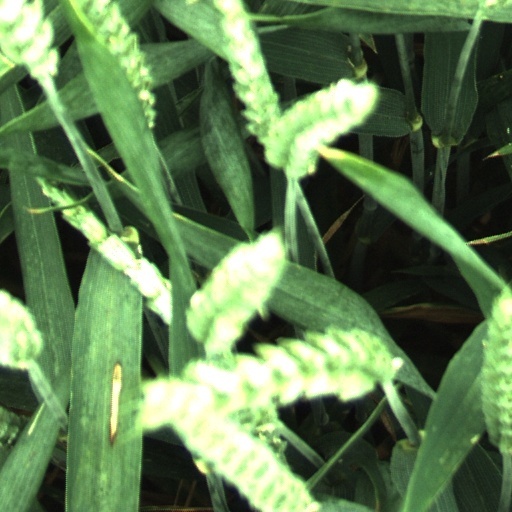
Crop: wheat